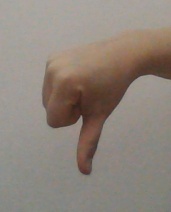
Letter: waw